Articulated vehicle

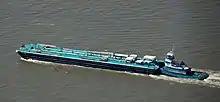
Tug and barge connected

Many train cars are made with articulated connections, sharing a common truck between two cars. This reduces costs, weight, vibration and noise; and also enables higher speed running. One of the first examples of articulated railway carriages were used by the London & North Eastern Railway (LNER) in Great Britain on its London Suburban Trains in the mid-1920s; this rolling stock was designed by Nigel Gresley and built at the LNER's Doncaster Works. The four set "Quad-arts" were one of the very earliest articulated trains, this innovation was to save space. Although not the same as modern high speed trains where all the carriages share common bogies, they are an early form of the now more common design.